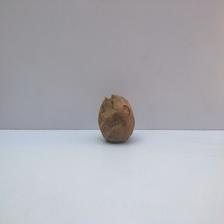
Size: Spoiled